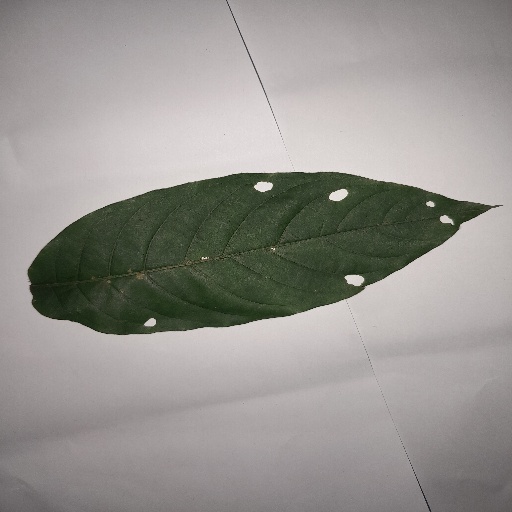
Species: HariTaki
Leaf condition: Shot Hole